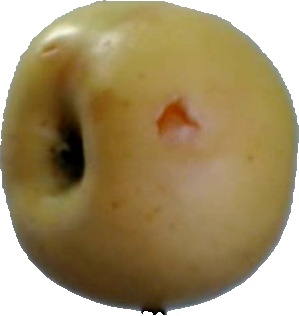
Label: apple_6